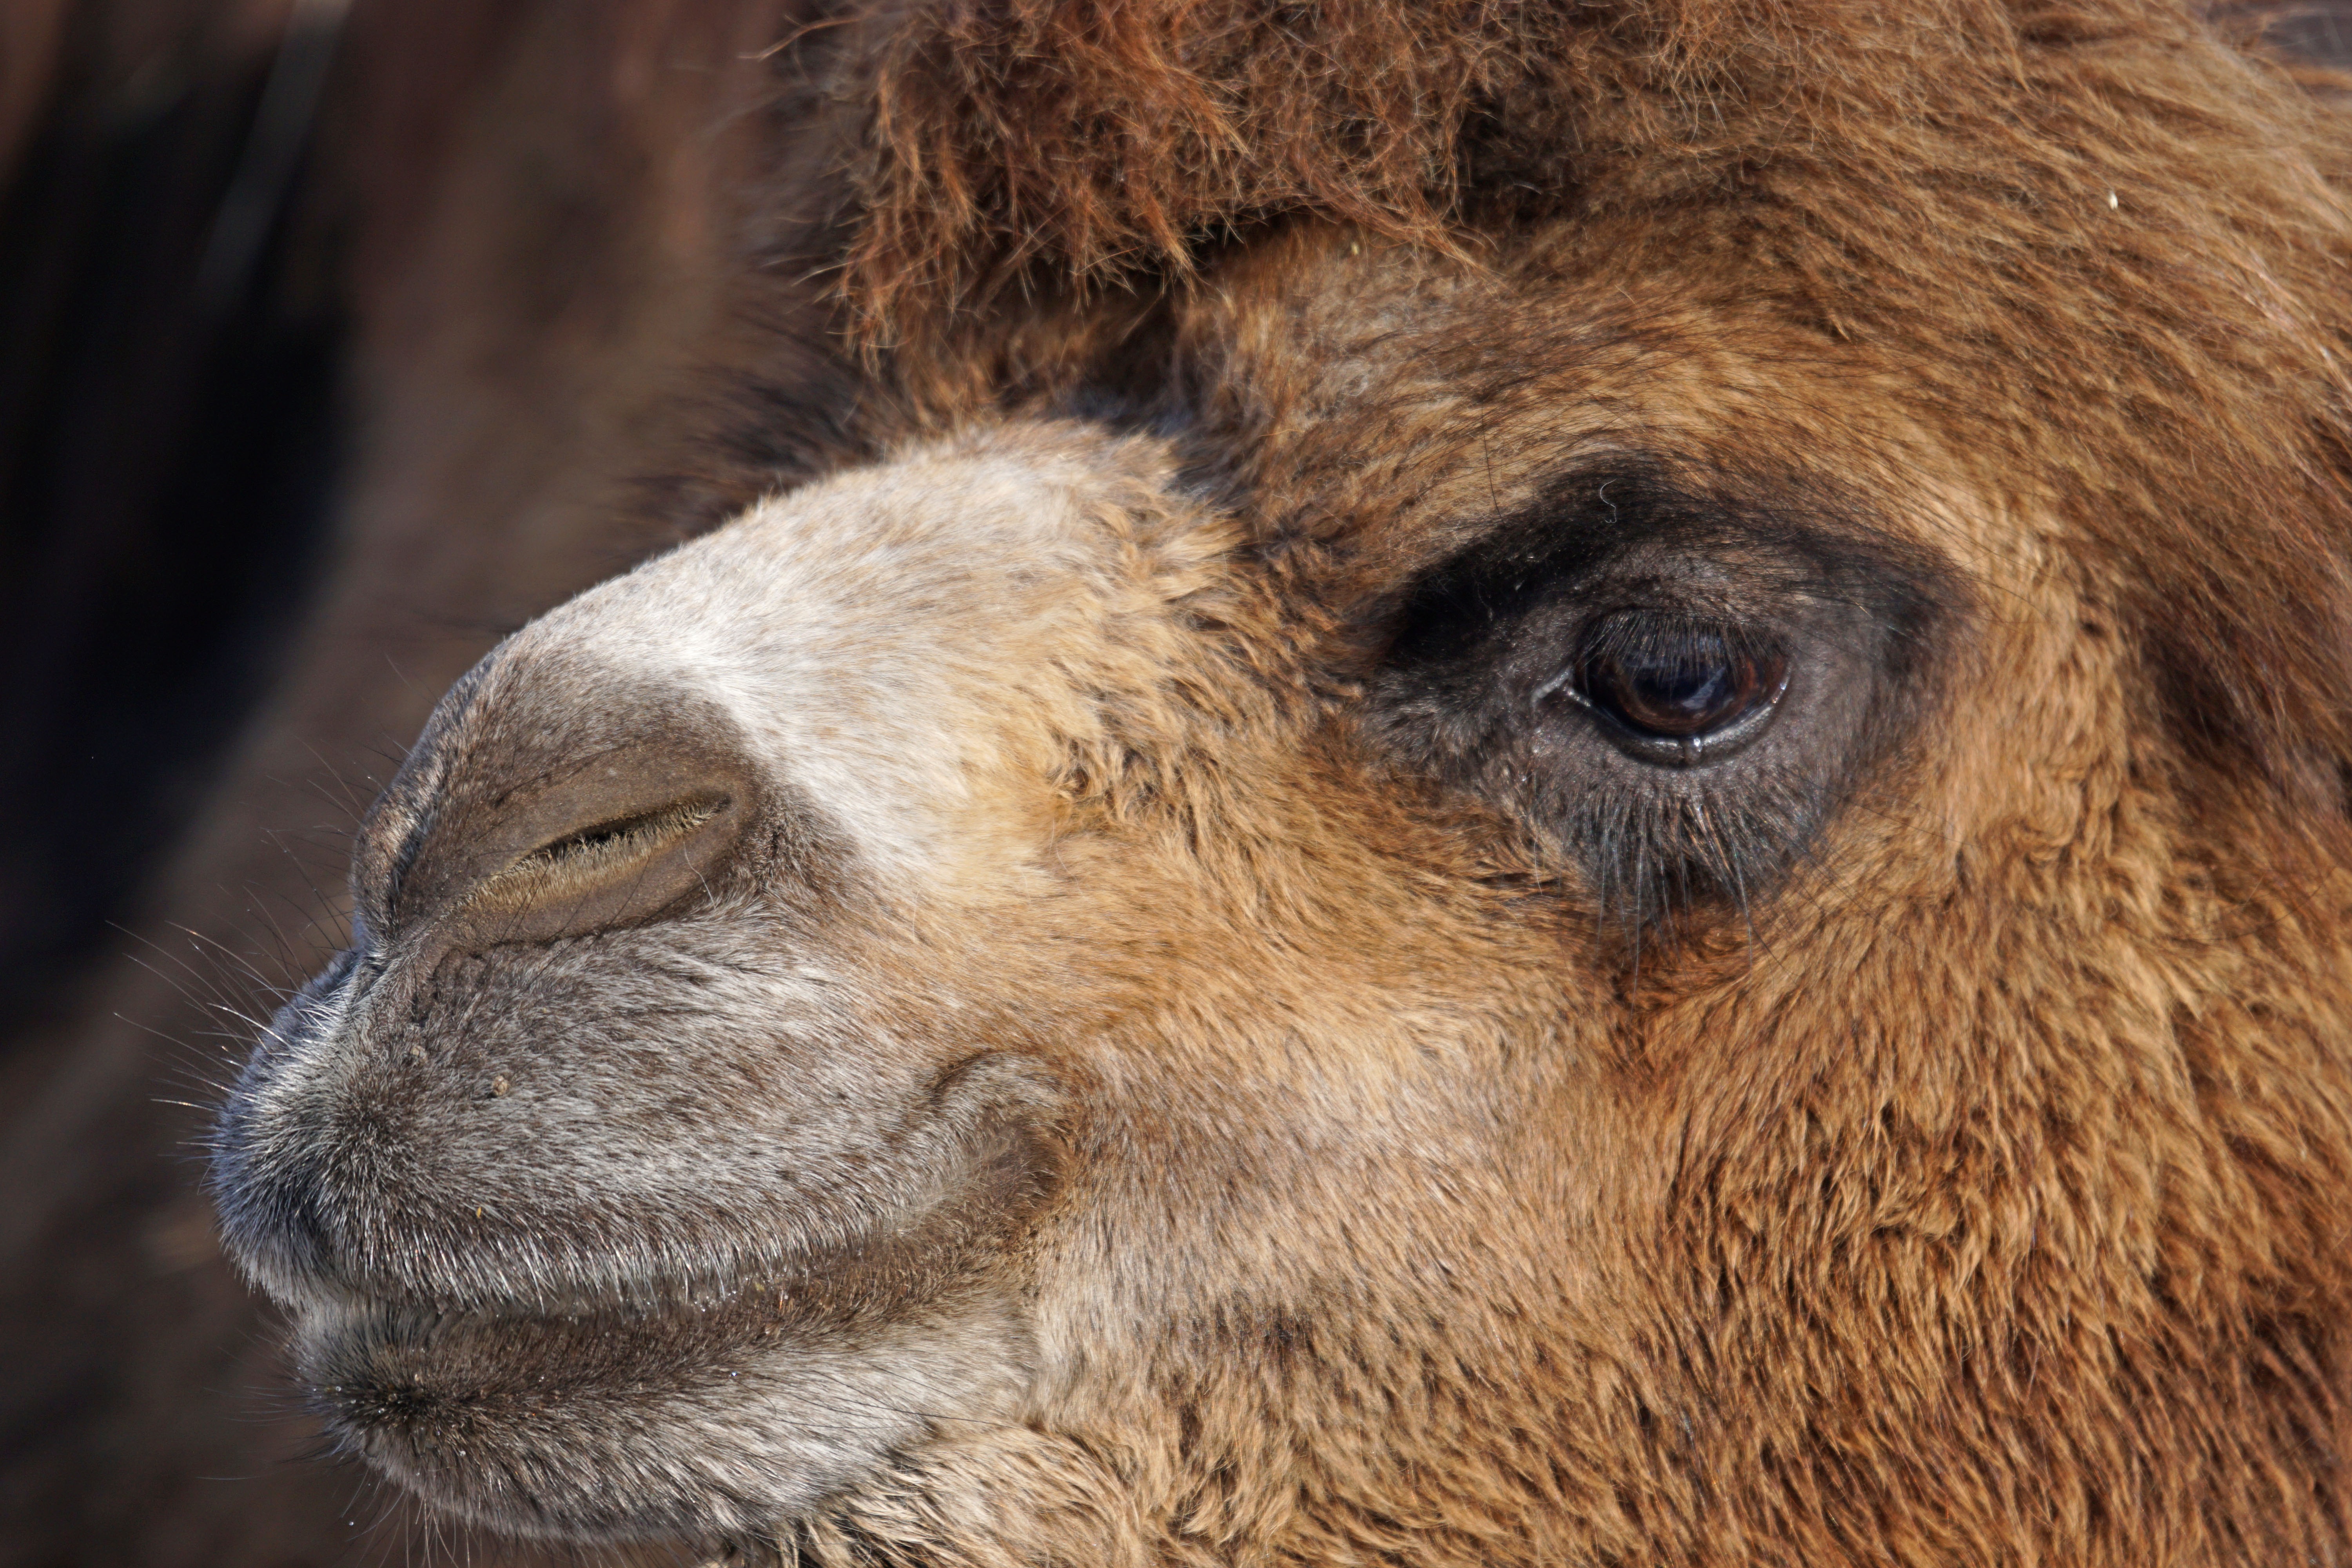
wildlife, portrait, camel, mammal, mane, fauna, dromedary, close up, llama, alpaca, snout, animals, vertebrate, old world camel, camel like mammal, arabian camel